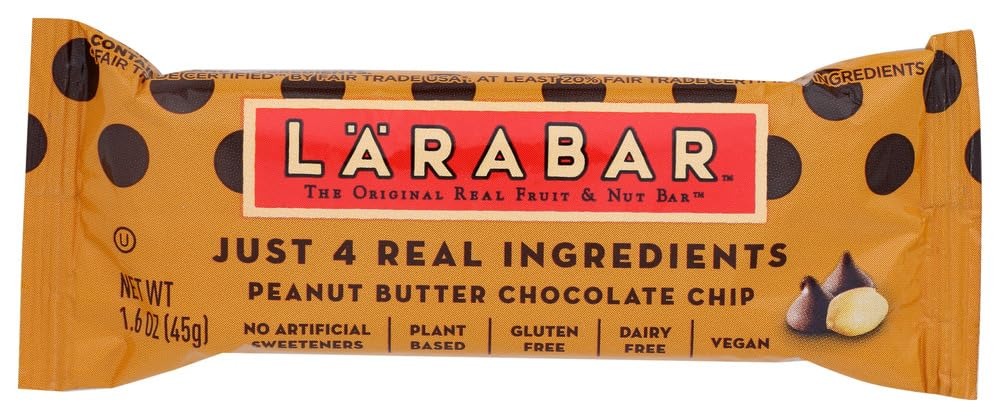
Item Name: LaraBar - Peanut Butter Chocolate Chip - Case of 16 - 1.6 oz
Value: 16.0
Unit: Count

Price: 20.37